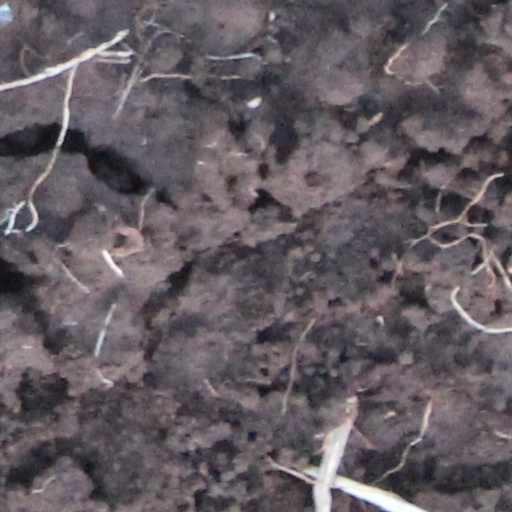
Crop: wheat